The Rock Pool

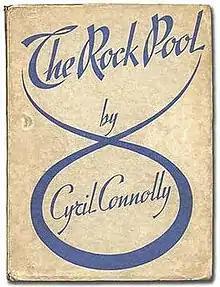
First edition cover (Obelisk Press)

The Rock Pool is a novel written by Cyril Connolly, first published in 1936. It is Connolly's only novel and is set at the end of season in a small resort in the south of France. Connolly's main character, Naylor, starts with a study of the decadent inhabitants of the resort and ends up becoming one of them.